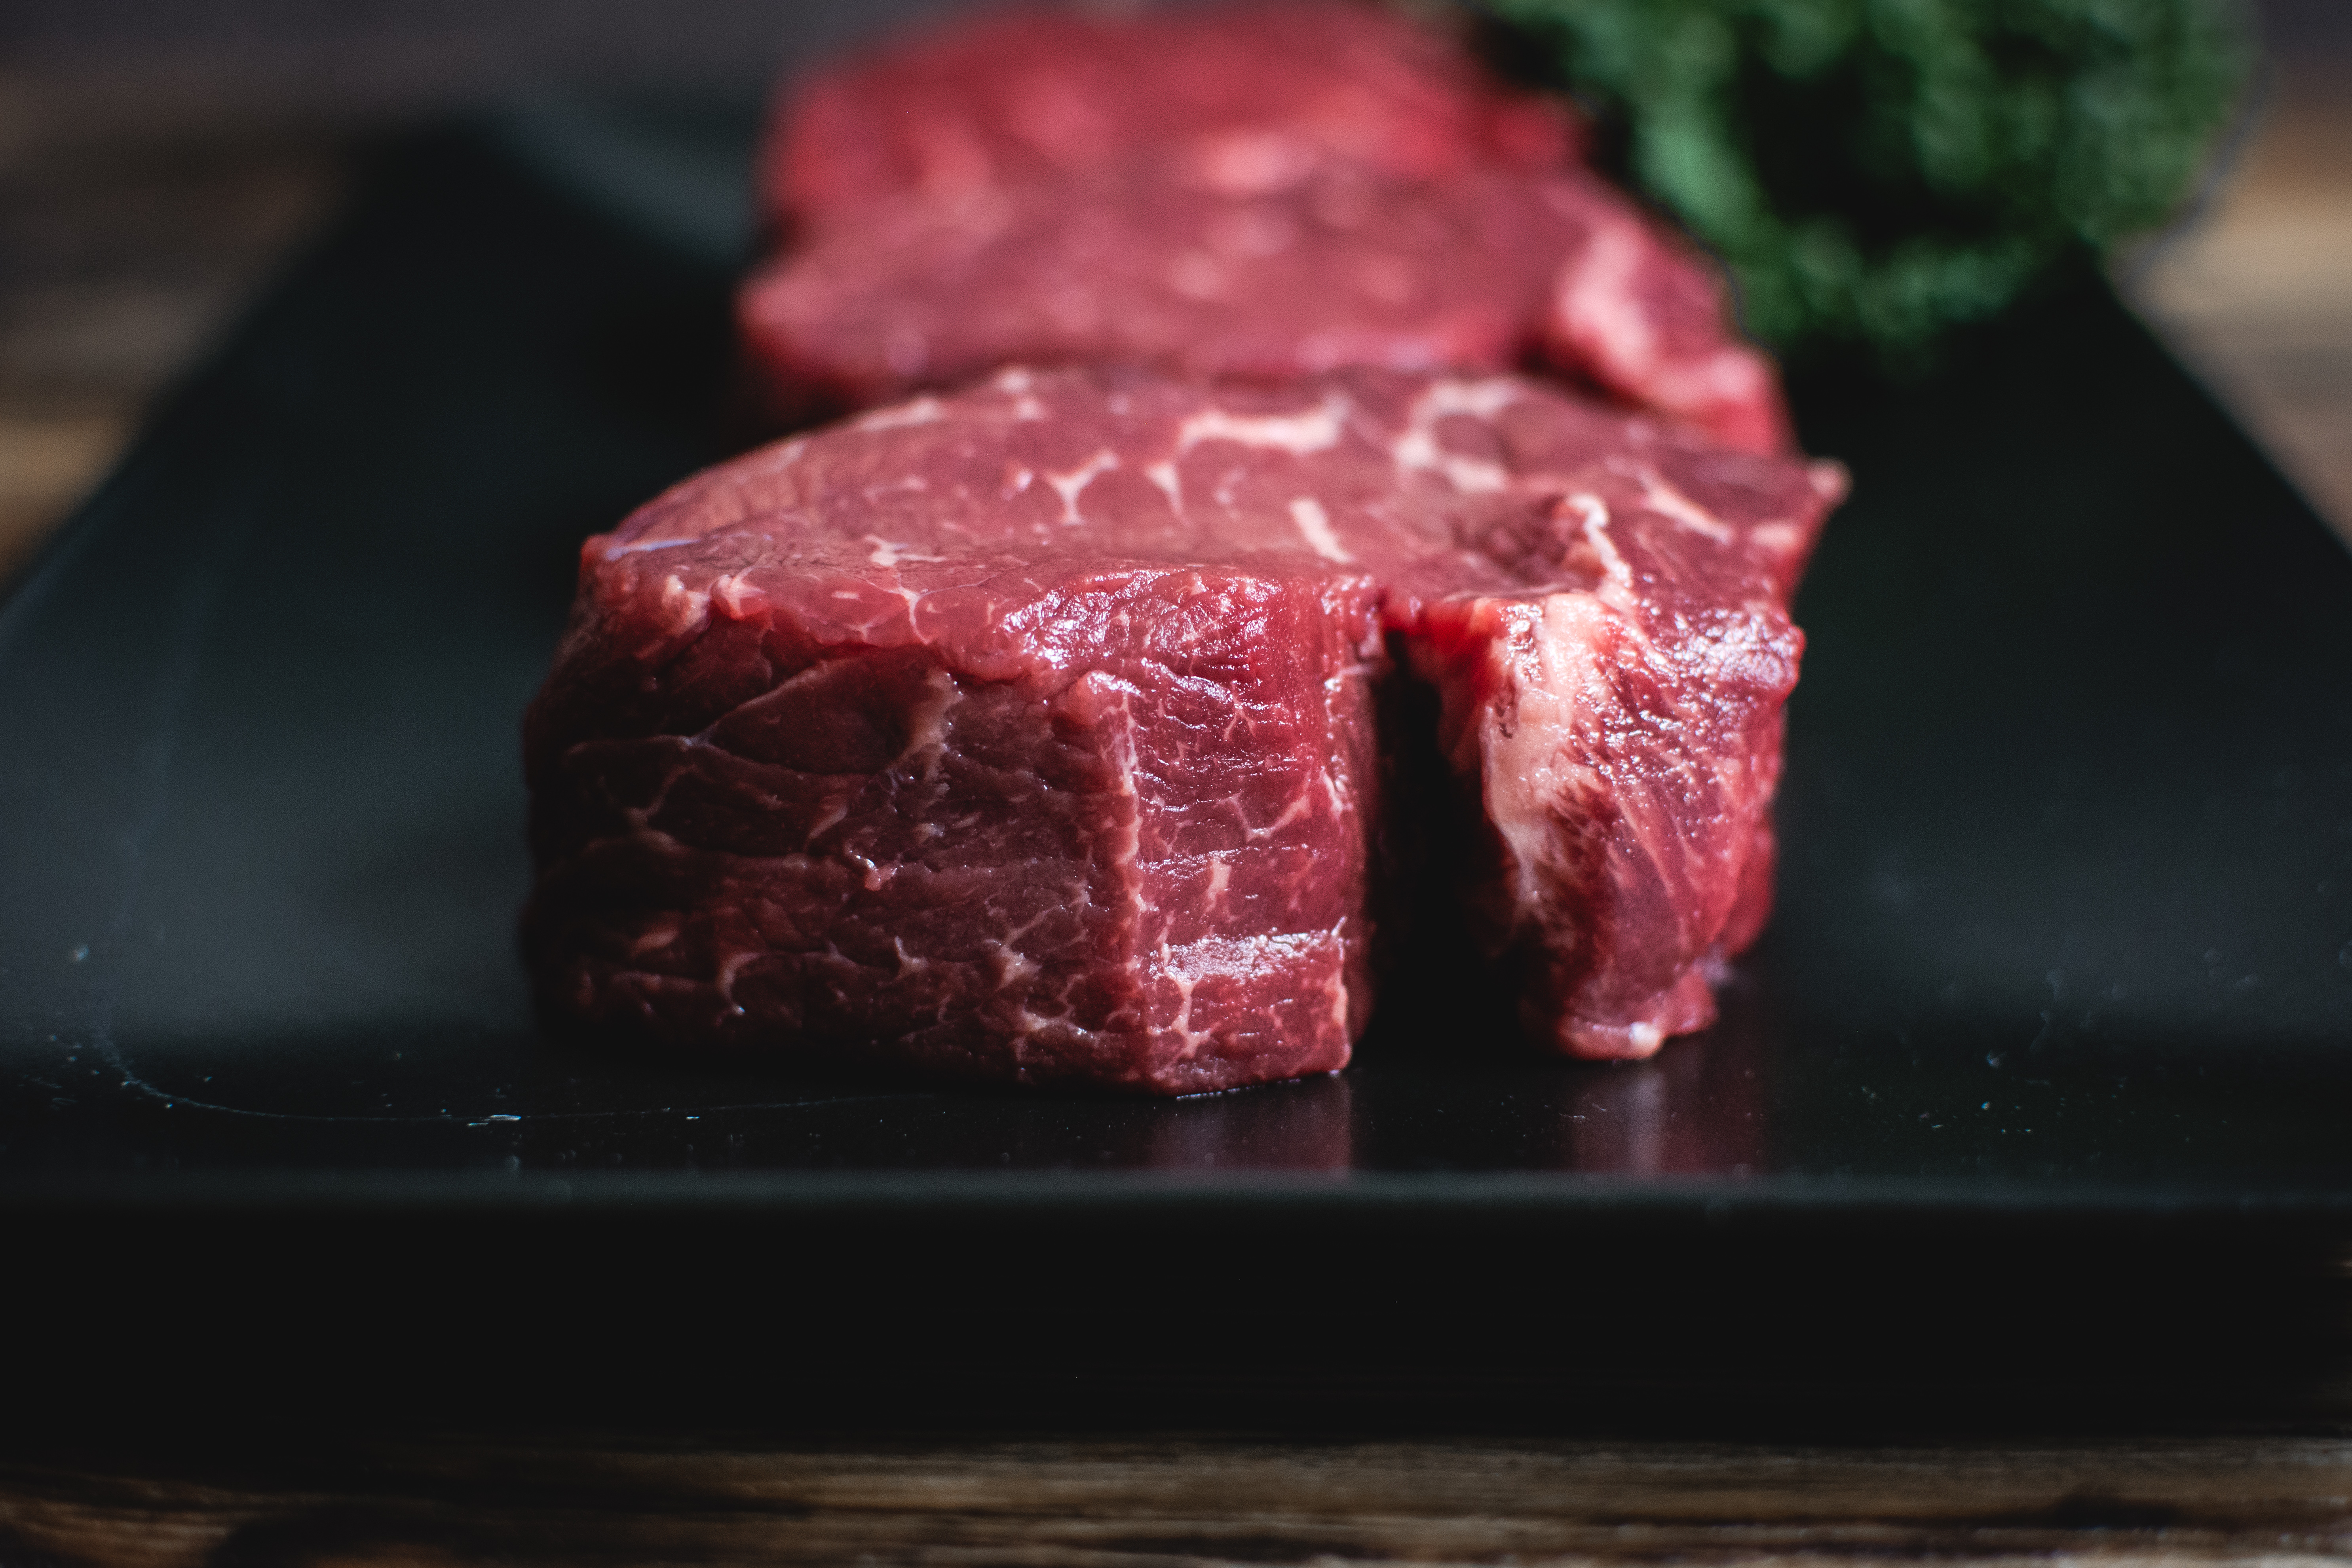
dish, flat iron steak, kobe beef, red meat, food, beef tenderloin, cuisine, sirloin steak, steak, venison, beef, veal, flesh, rib eye steak, matsusaka beef, meat, ingredient, Rump cover, roast beef, yakiniku, horse meat, Rinderbraten, short ribs, Ostrich meat, recipe, meat chop, carne asada, Delmonico steak, pepper steak, corned beef